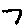
Label: 7